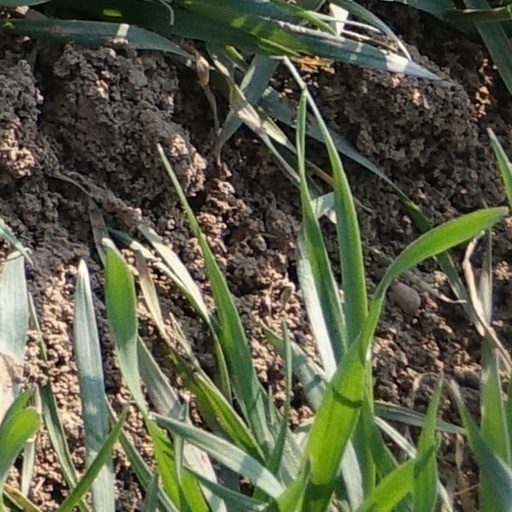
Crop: wheat